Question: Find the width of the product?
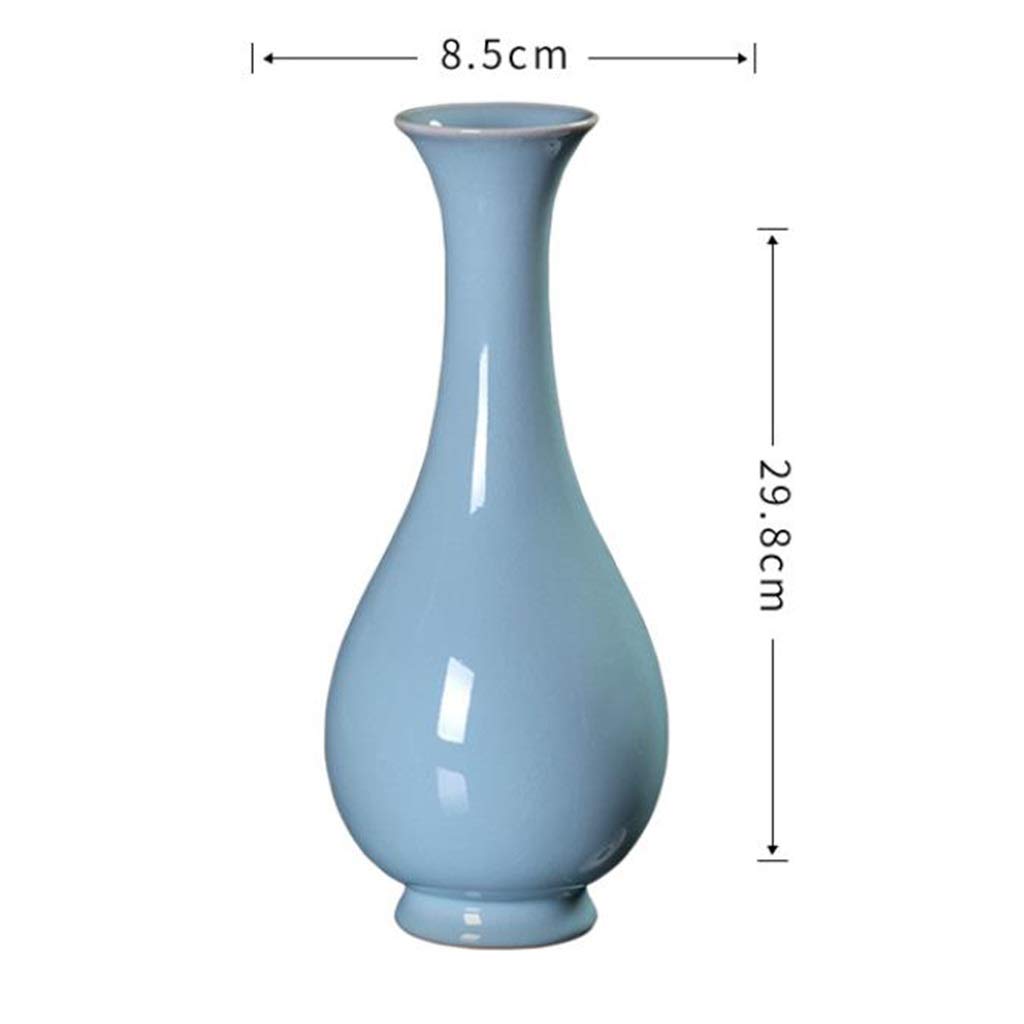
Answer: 8.5 centimetre